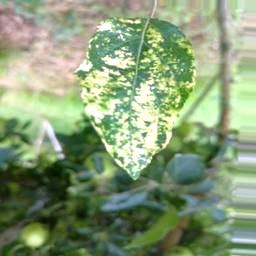
Label: Apple_Mosaic